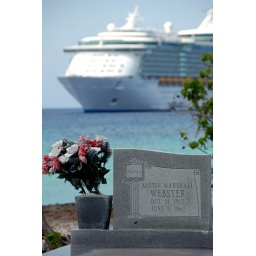
A cemetary in the Cayman Islands right along the ocean where our ship was docked